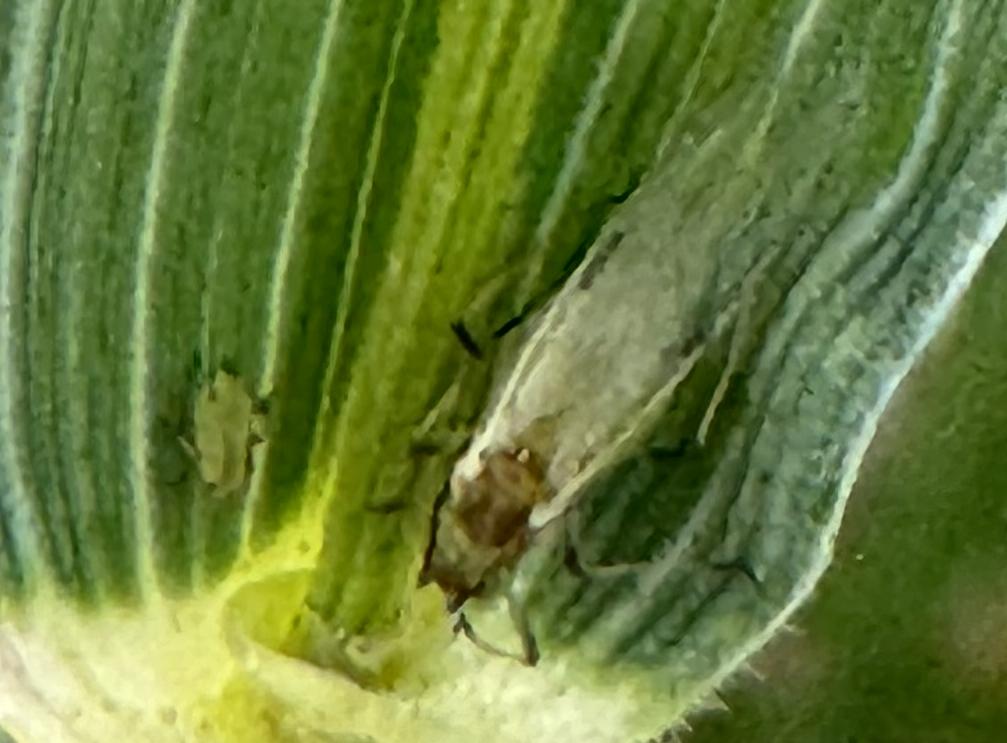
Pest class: english_grain_aphid